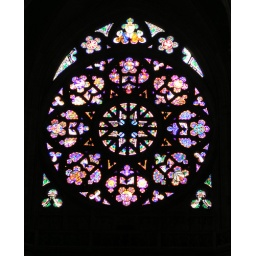
Stained glass windows in St. Vitus Cathedral in Prague